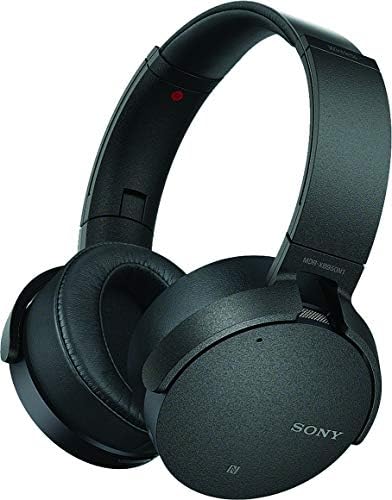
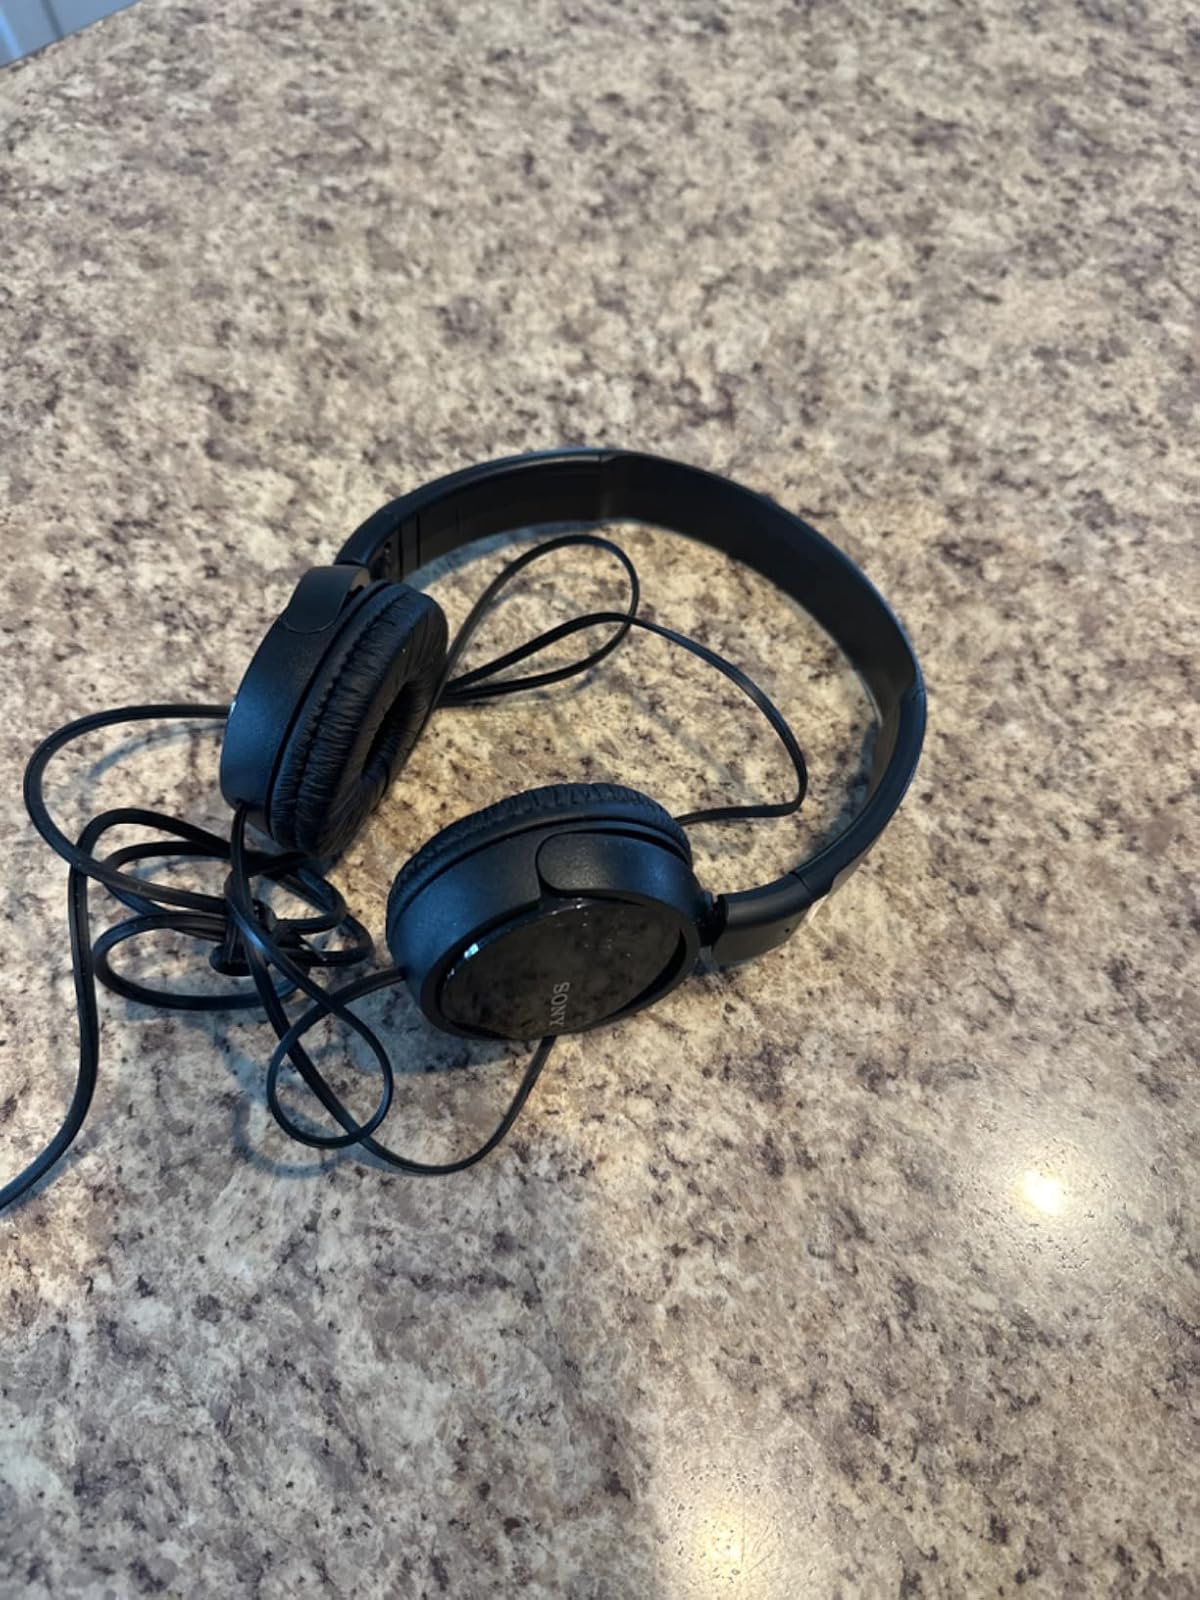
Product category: headphones
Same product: no